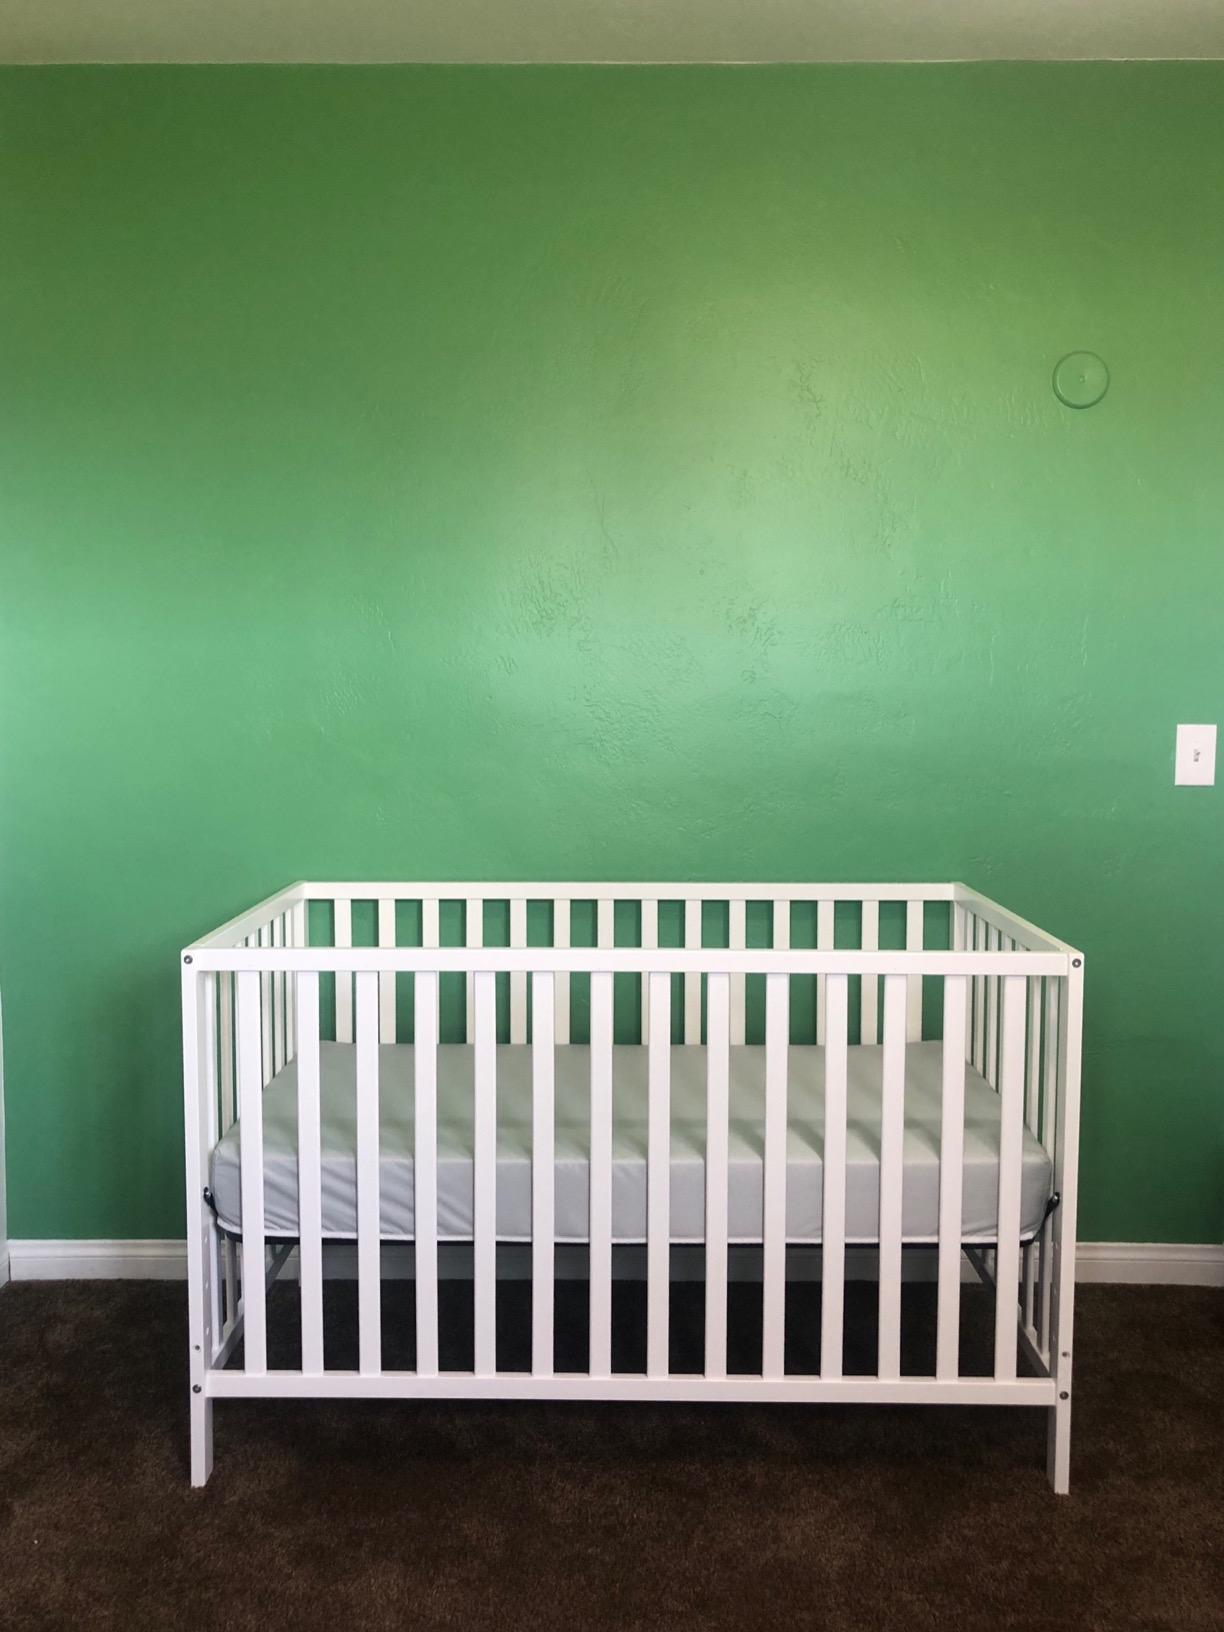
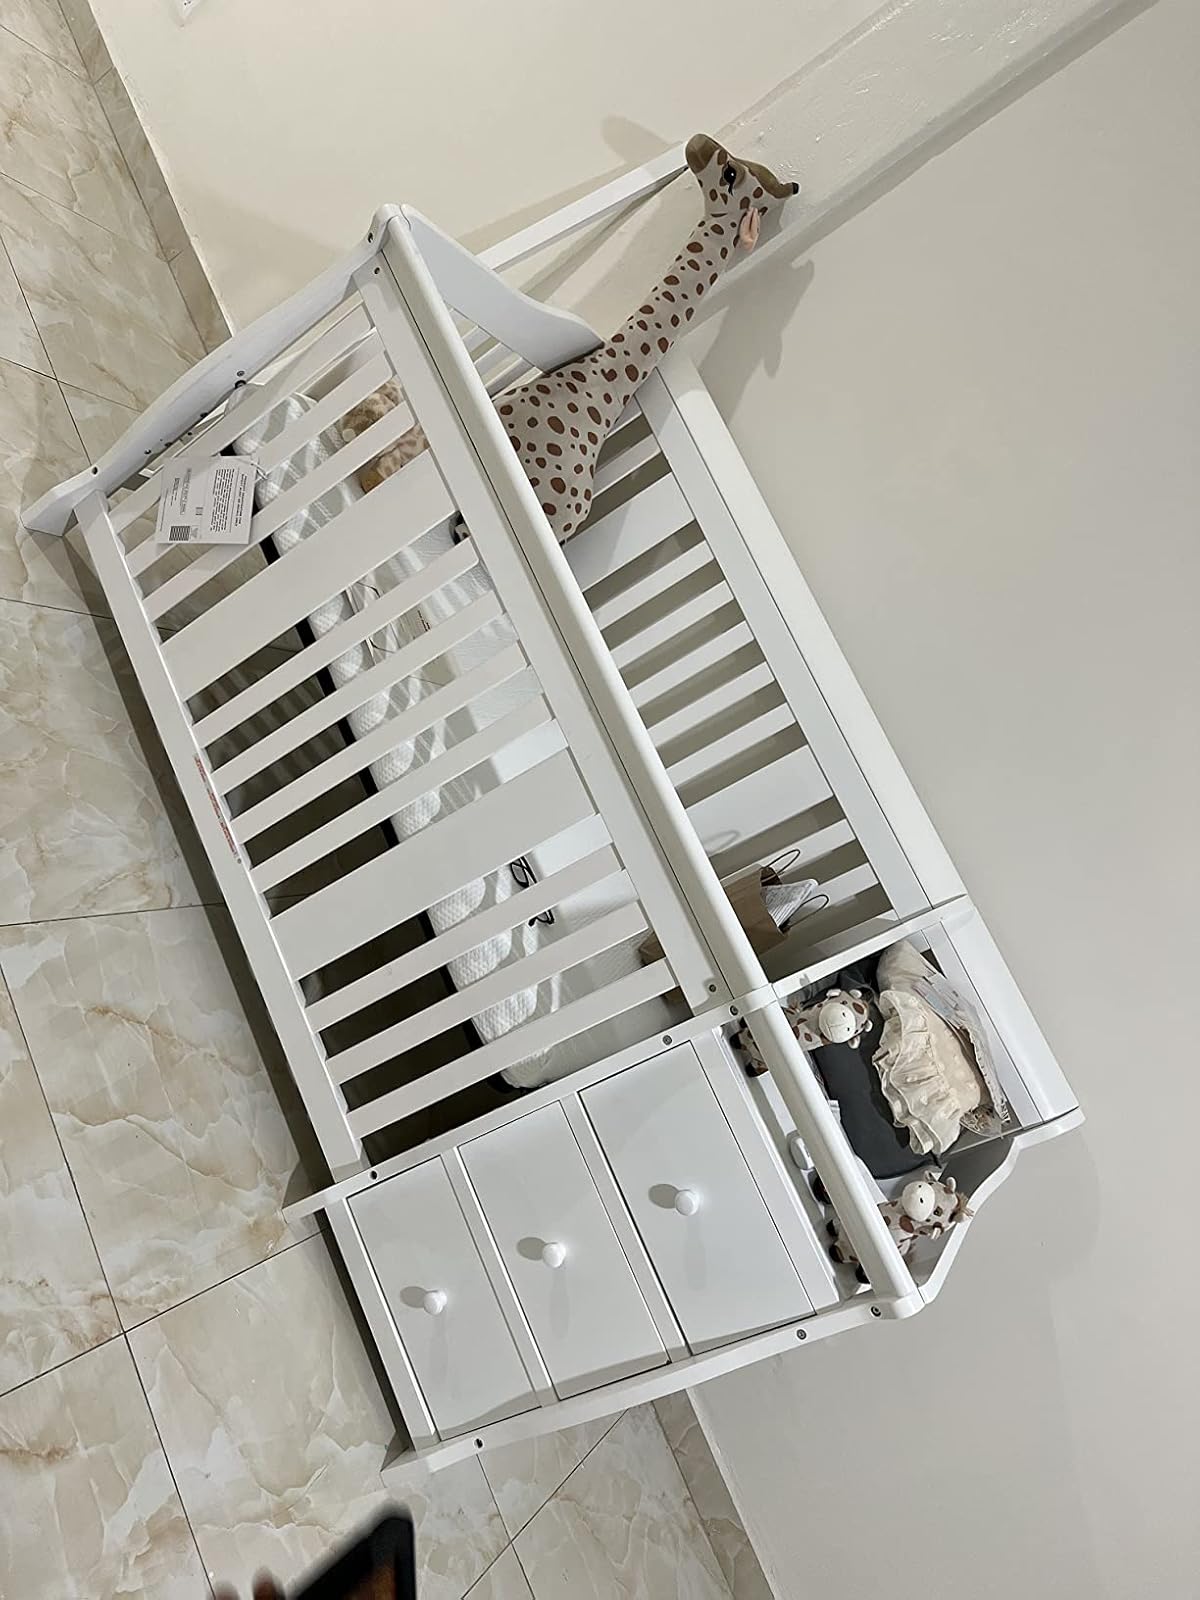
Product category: products_crib
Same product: no